Petrik Sander

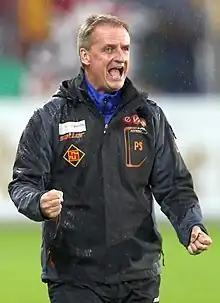
Sander in 2017

Petrik Sander (born 17 November 1960) is a German football manager and former player. He is the manager of FSV Budissa Bautzen.